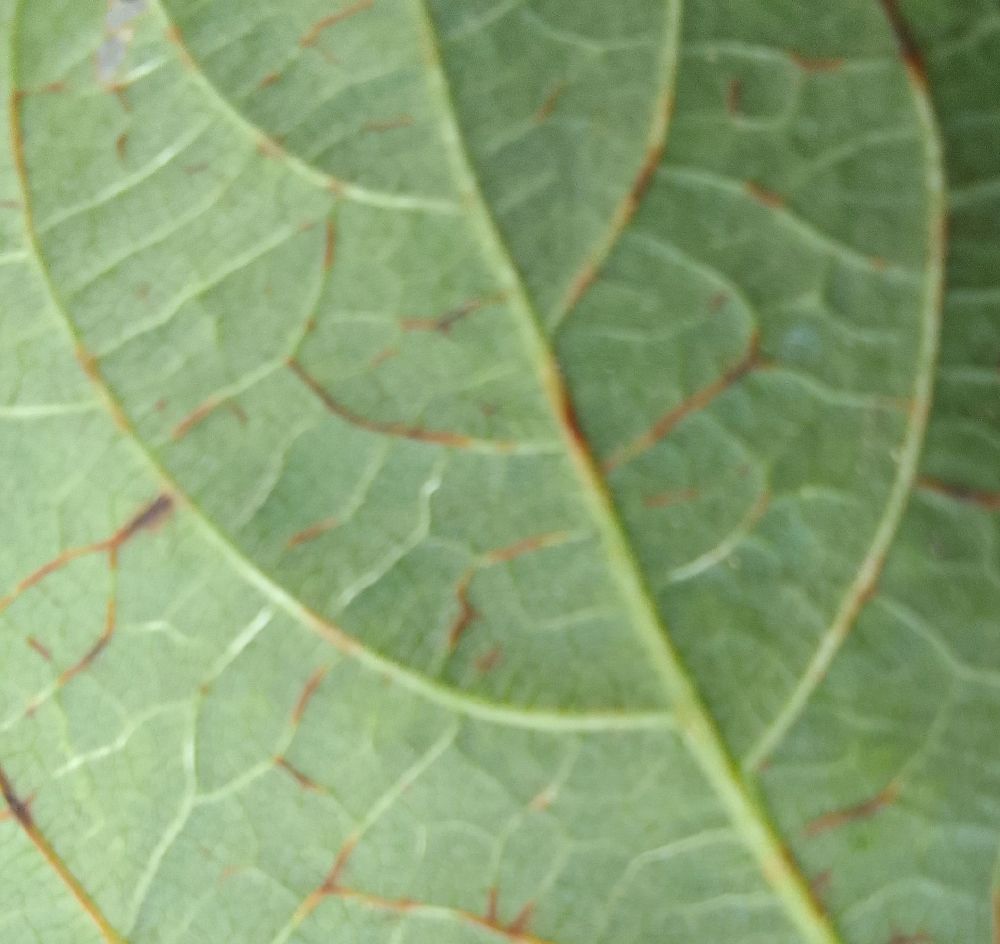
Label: anthracnose